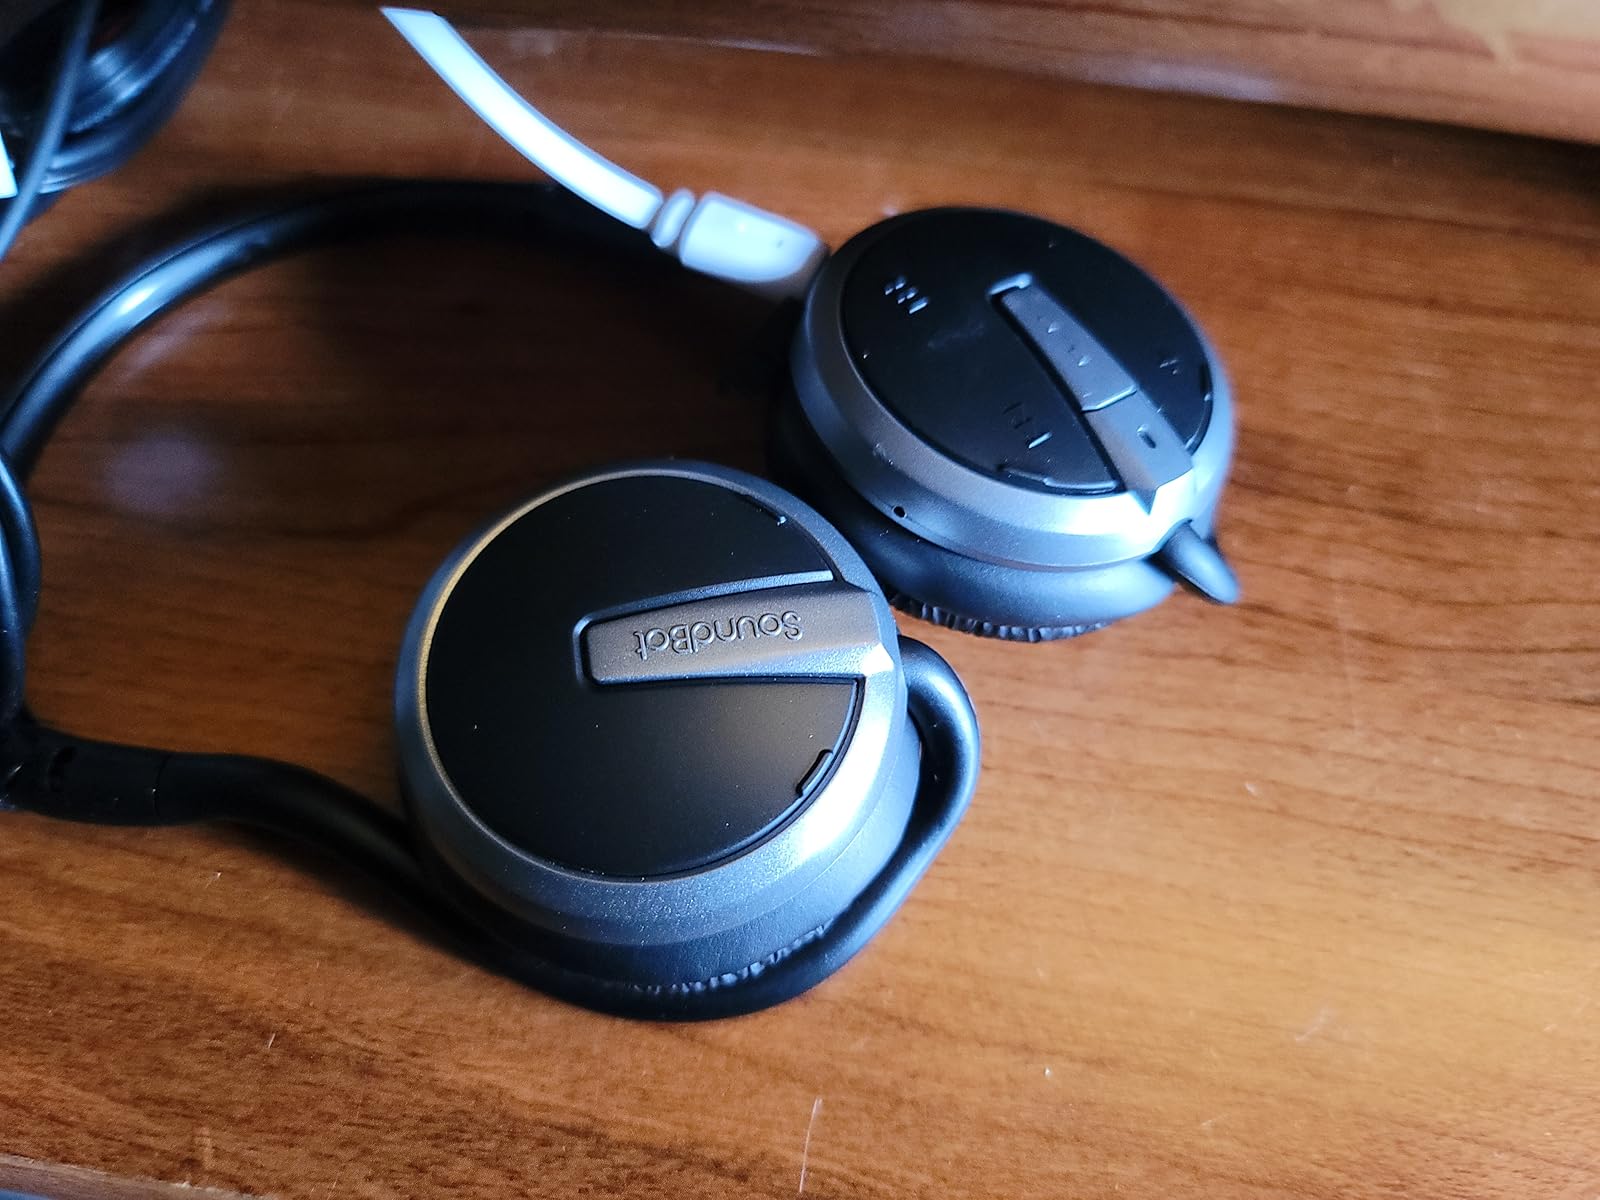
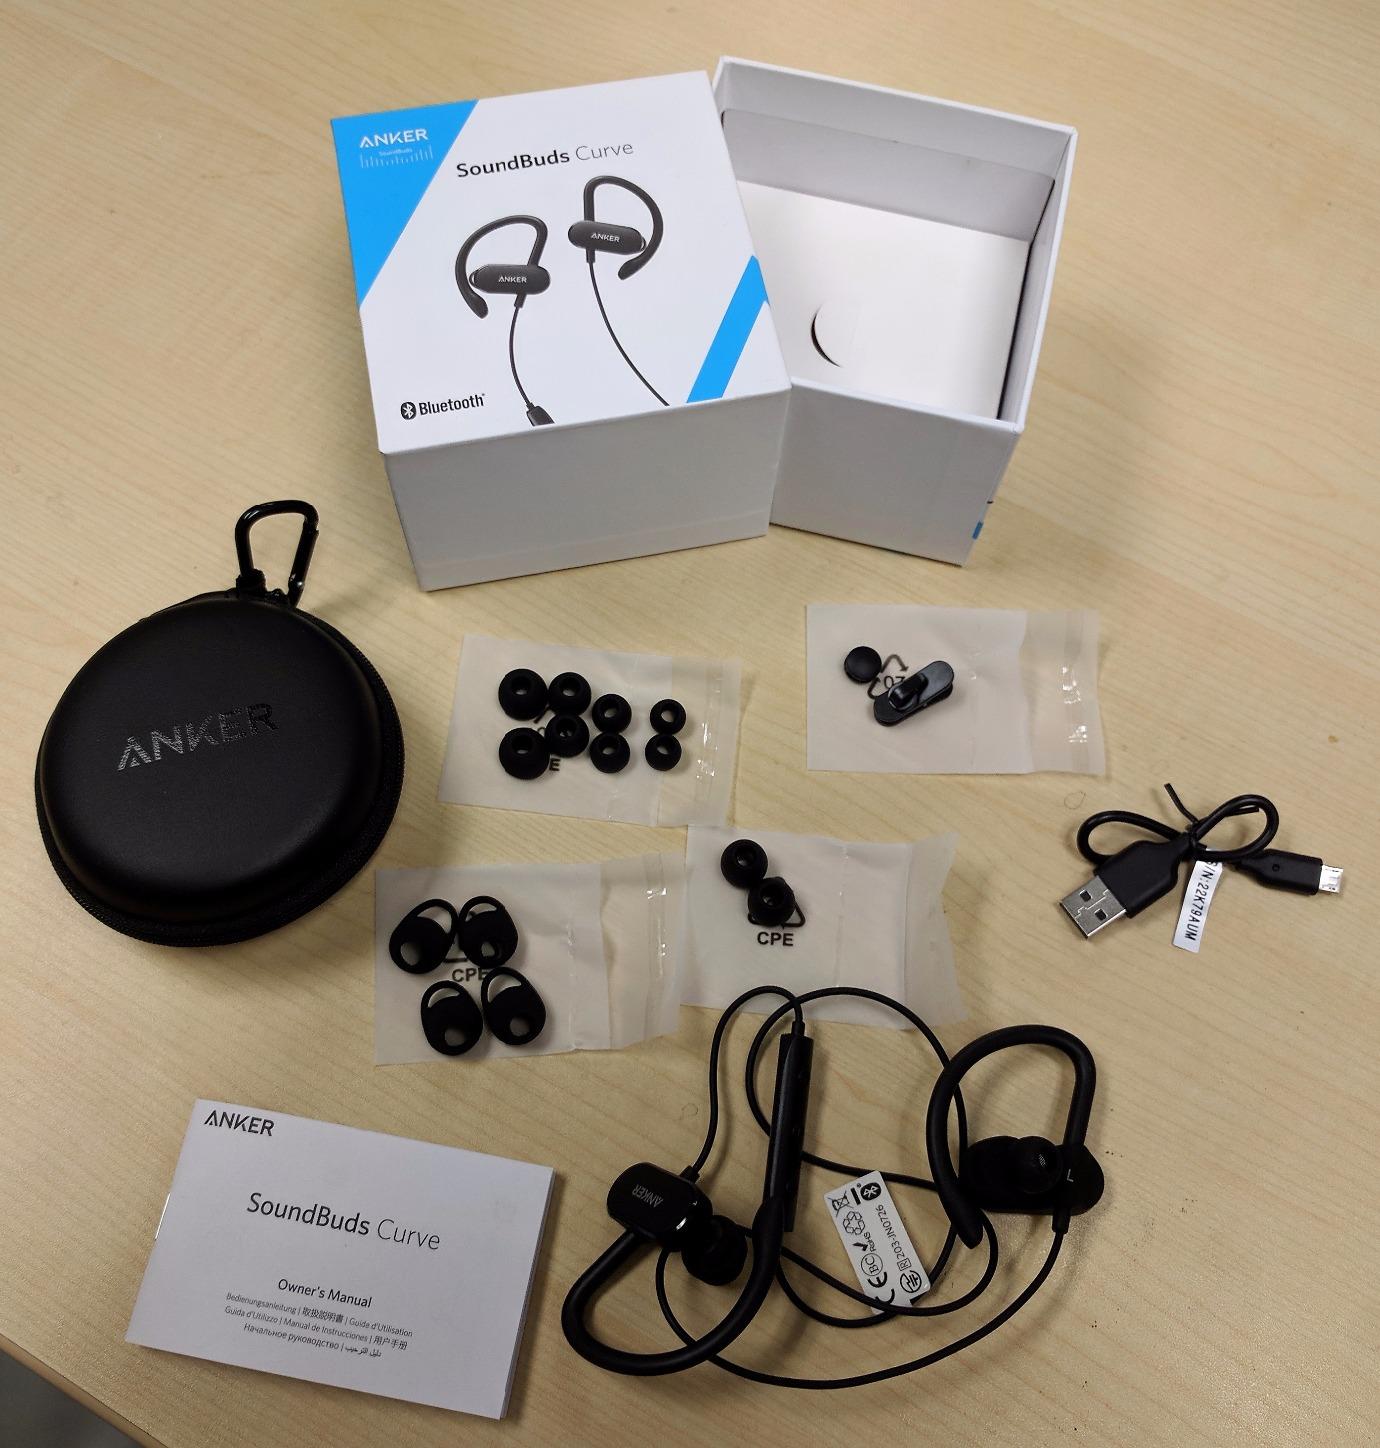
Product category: headphones
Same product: no